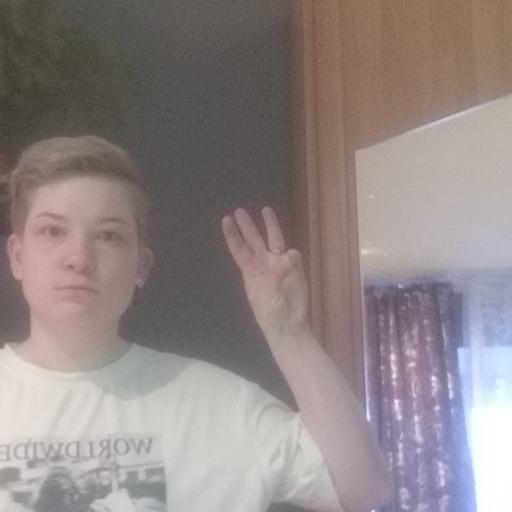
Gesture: three